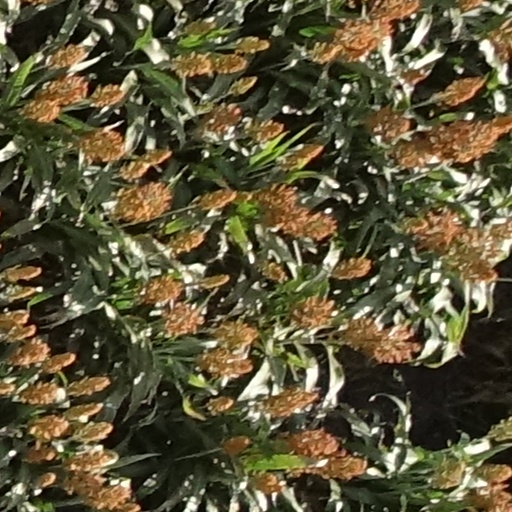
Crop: sorghum